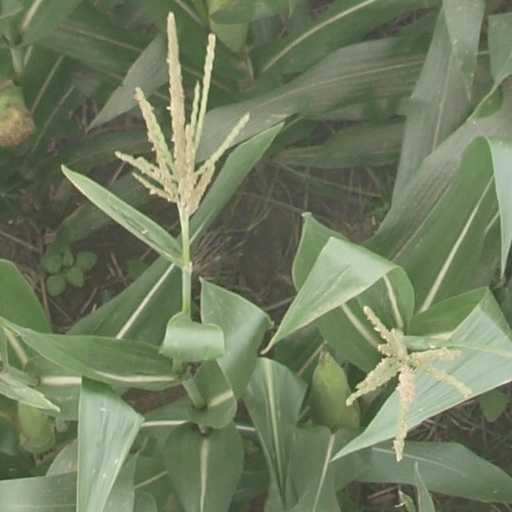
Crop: maize; corn